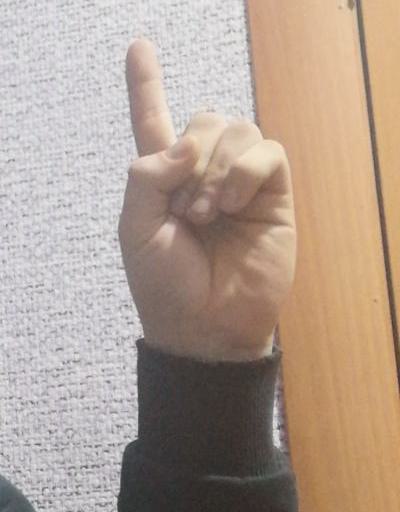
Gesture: one